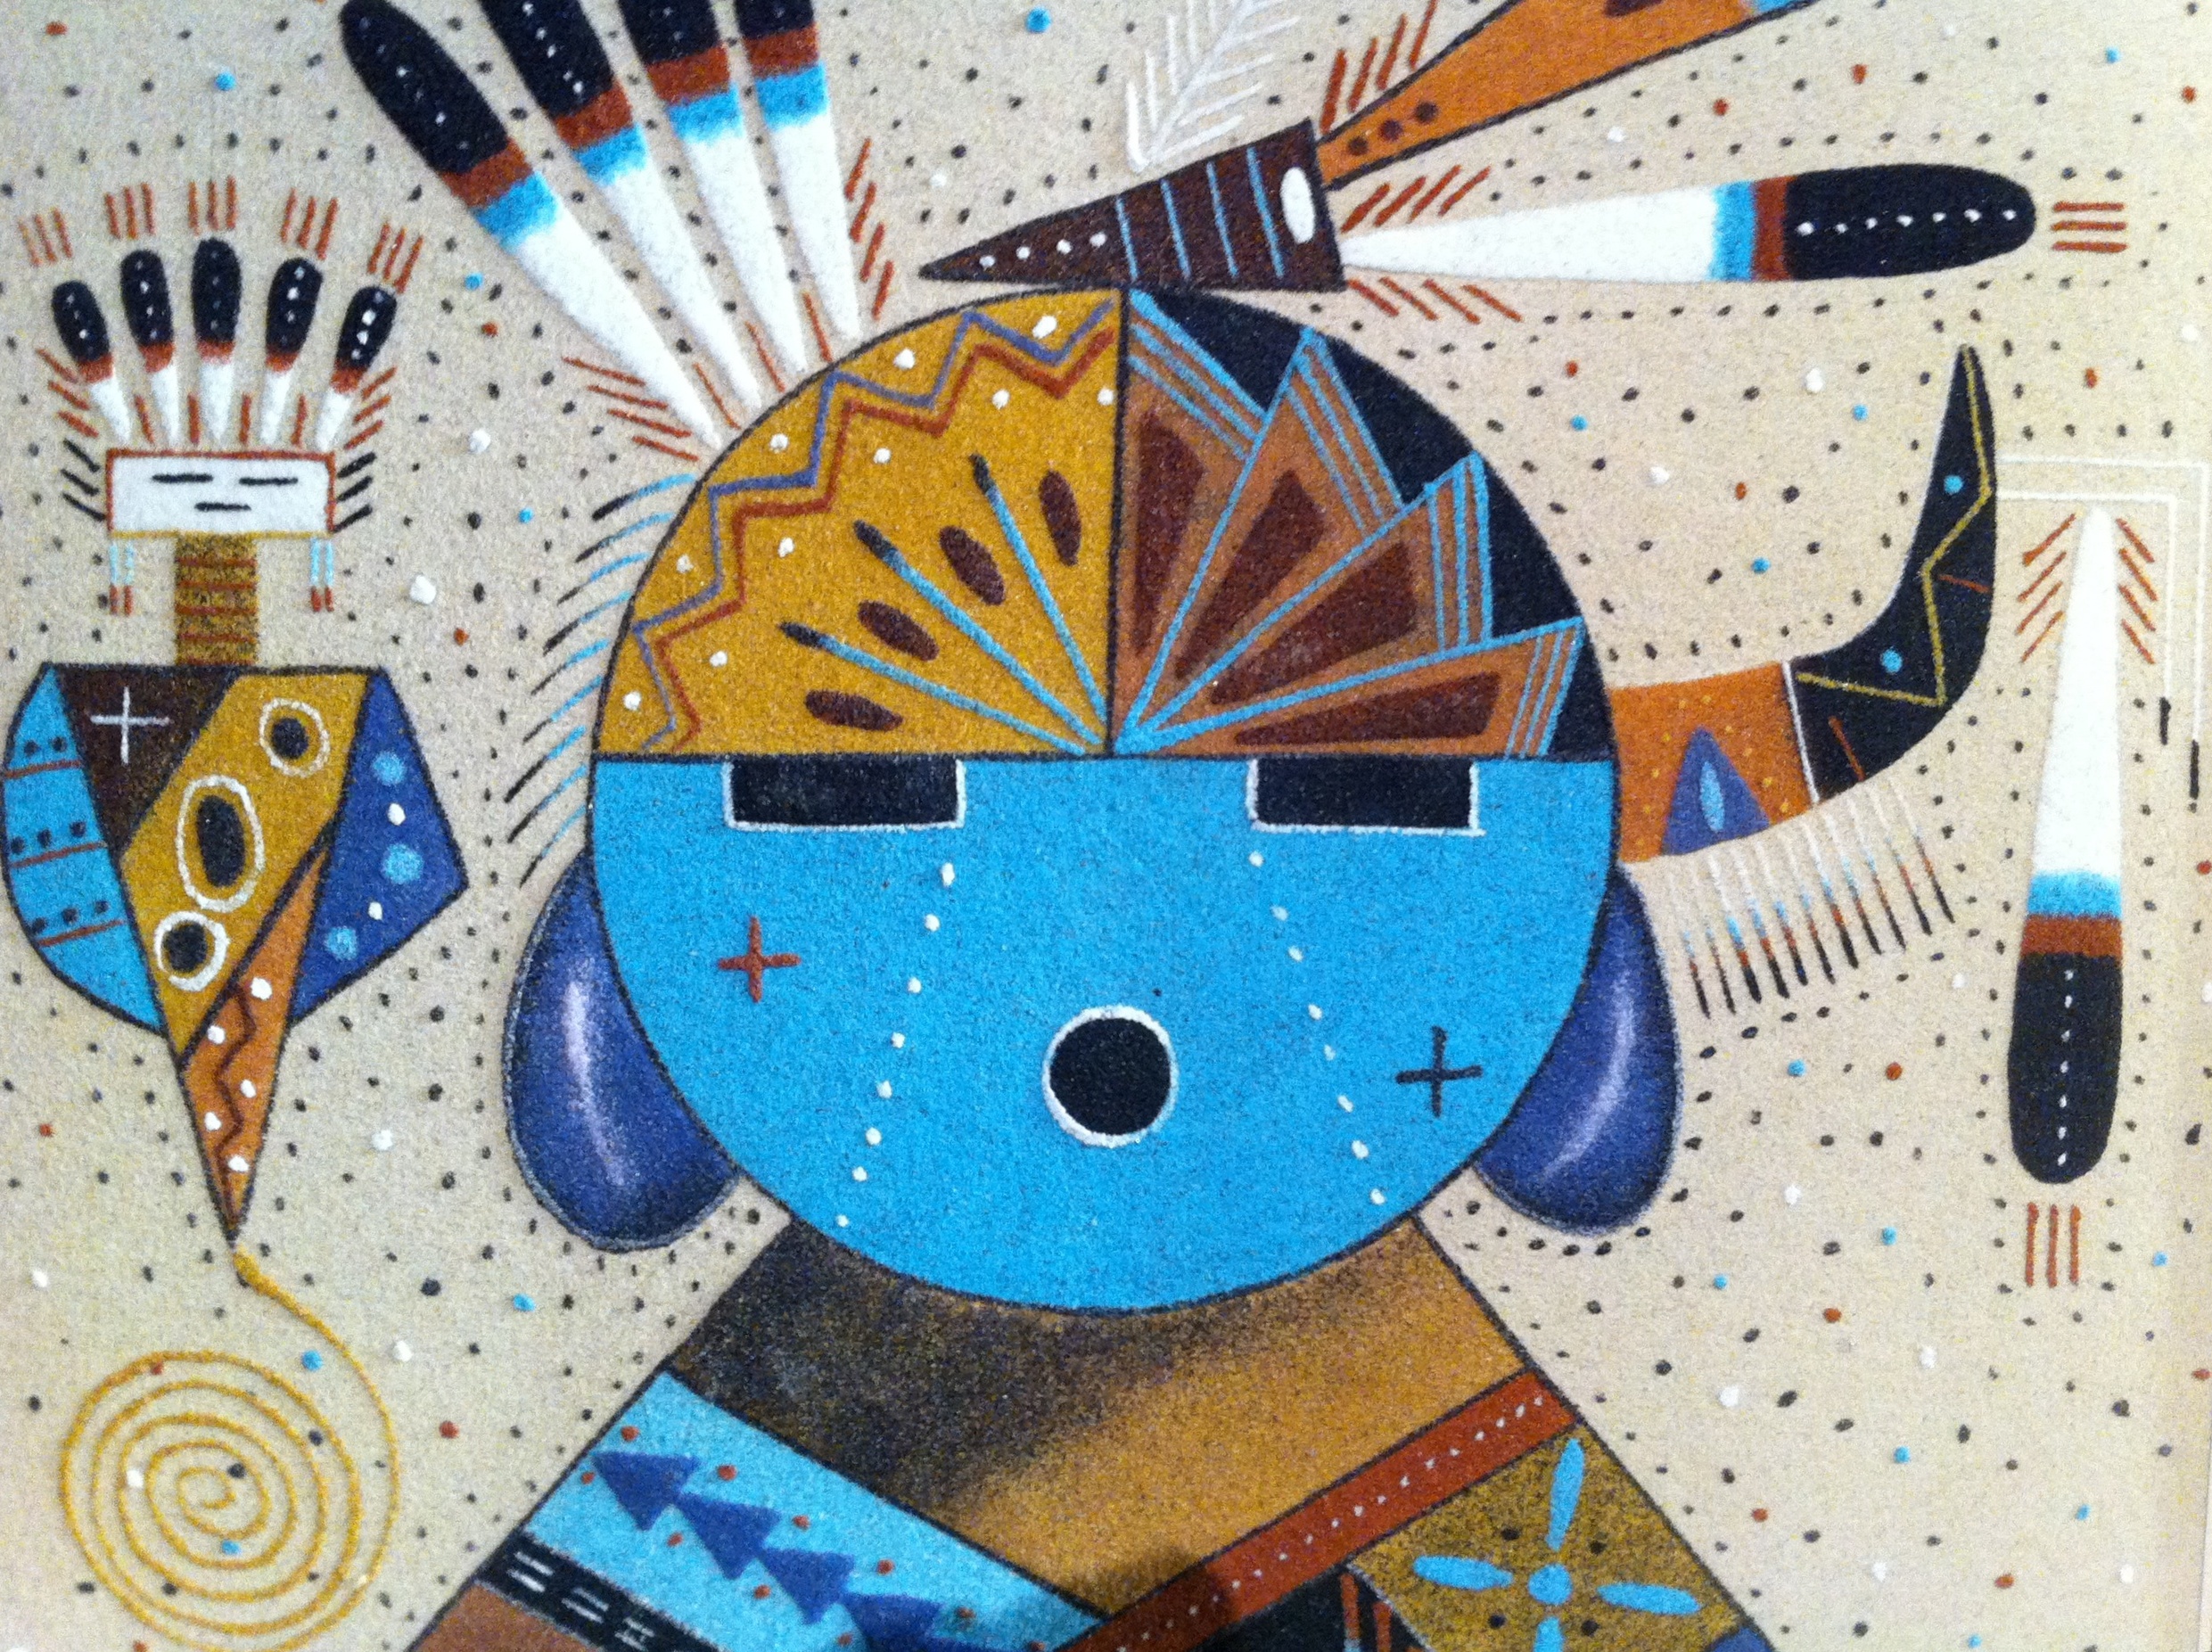
pattern, art, illustration, design, collage, modern art